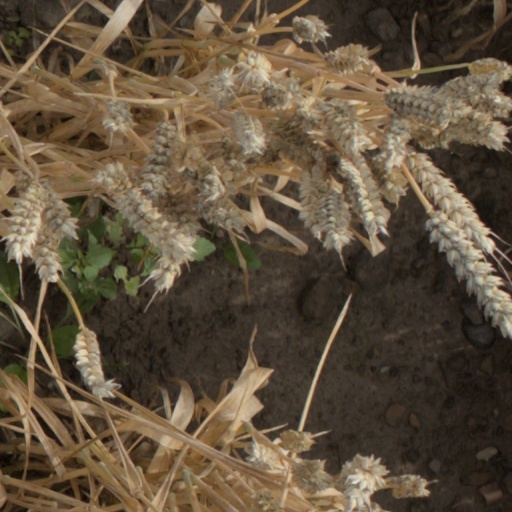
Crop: wheat